Daybreaker (Architects album)

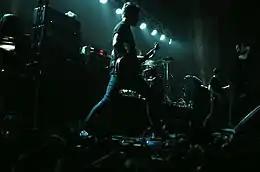
Architects' guitarist Tom Searle performing on-stage in Colombia. The band performed on five continents to promote "Daybreaker".

Throughout March 2012, Architects and Touché Amoré supported Rise Against on their European tour. Hillier-Brook's last tour with Architects was the April 2012 British tour with Rolo Tomassi and Stray from the Path. Between March and June that yearthe last few months before the large tours in support of DaybreakerArchitects performed at several festivals; the Swiss Konzerthaus Schüür in Lucerne, the La Boule Noire near Paris, Groezrock Festival in Belgium, British touring festival Slam Dunk Festival in Leeds and Hatfield, and German festivals Summerblast Festival, Traffic Jam Festival and Summerbreeze Festival. Because Hillier-Brook had announced he would leave Architects on 16 April 2012 after his final performance with the band at Groezrock Festival, Josh Middleton of Sylosis joined the band as touring guitarist. In late April, Architects supported The Devil Wears Prada and Whitechapel on a six-day tour of South America.